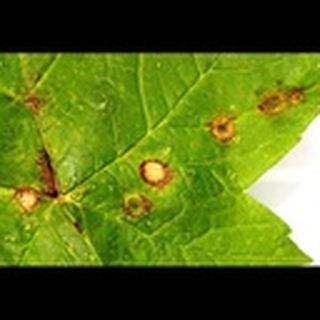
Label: cotton_target_spot